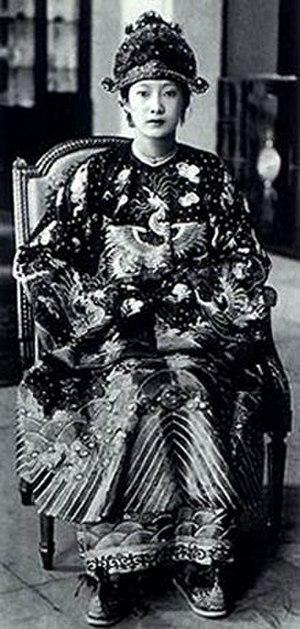
Nam Phuong, née Jeanne Marie-Thérèse Nguyễn Hữu Thị Lan à Gò Công le 14 novembre 1913 et morte le 15 septembre 1963 à Chabrignac, est la dernière impératrice consort de la dynastie Nguyễn qui règna sur l'Empire d'Annam.